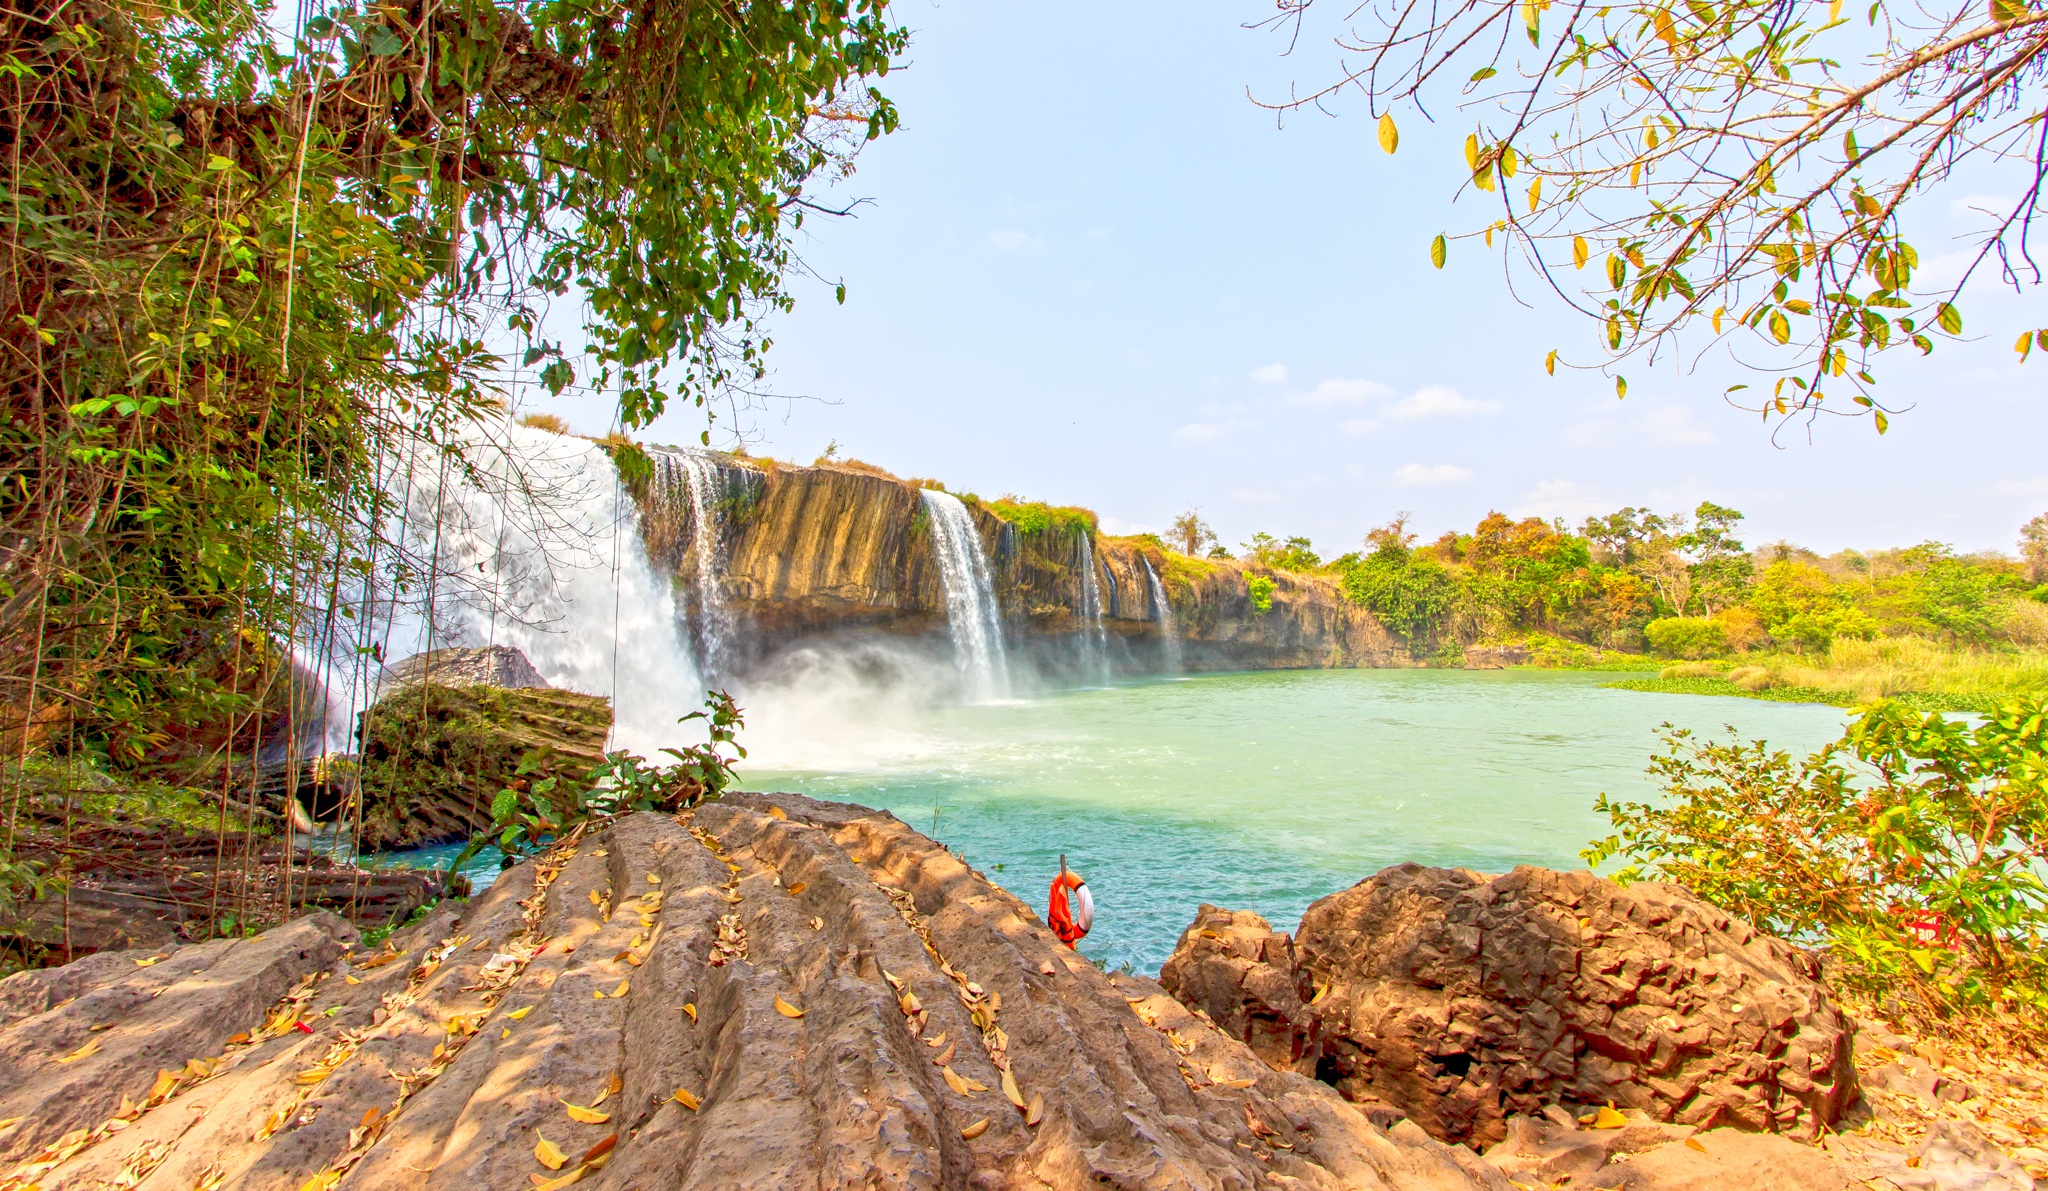
tree, outdoor, rock, waterfall, river, male, stream, autumn, national park, body of water, write, dray, water feature, lak, dak, state park, nur